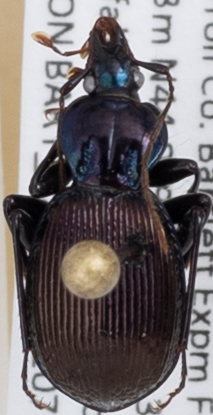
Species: Sphaeroderus canadensis canadensis
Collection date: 2021-07-28
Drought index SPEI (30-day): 1.184
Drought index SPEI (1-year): -1.034
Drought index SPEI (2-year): -0.62